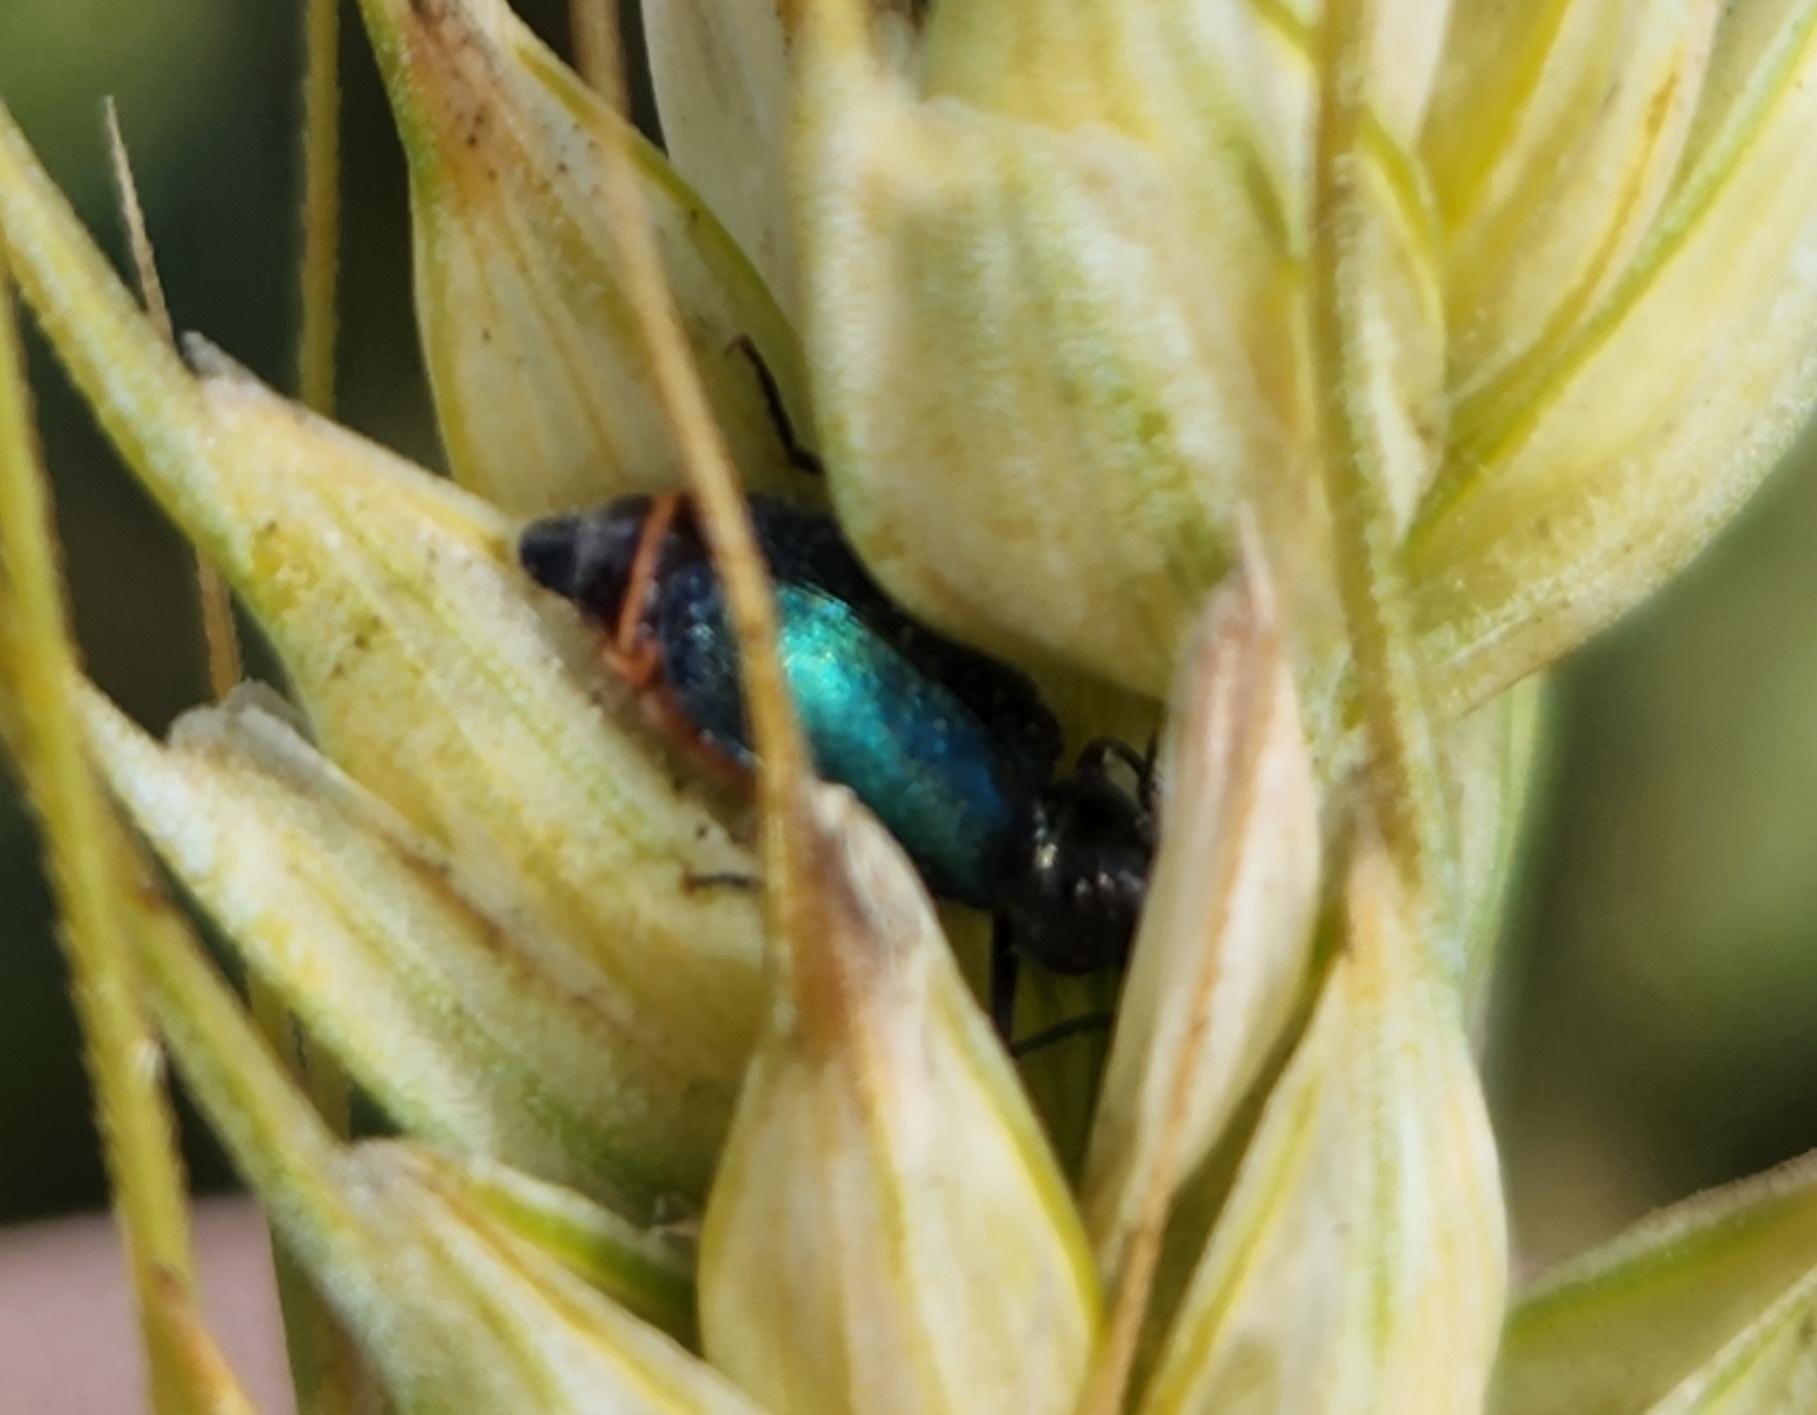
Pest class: predators